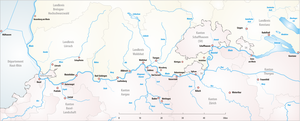
Le Rhin est un fleuve d'Europe centrale et de l'Ouest, long de 1 233 km. Il est la colonne vertébrale de l'Europe rhénane, l’espace économique le plus dynamique d’Europe et l’un des grands lieux de puissance du monde. Son bassin versant, de 198 000 km², comprend le Liechtenstein, la majeure partie de la Suisse et du Grand-Duché de Luxembourg, une partie de l'Autriche, de l'Italie et de la Belgique, de grandes parties de l'Allemagne et des Pays-Bas et une partie de la France. Il s'agit du plus long fleuve se déversant dans la mer du Nord et de l'une des voies navigables les plus fréquentées du monde. Il fournit de l'eau potable à plus de 30 millions de personnes.
La jurisprudence Schubert est un mécanisme du droit suisse relatif à l’application du droit interne violant le droit international. Elle découle de l’arrêt Schubert rendu par le Tribunal fédéral en 1973, et consacre la primauté du droit interne sur le droit international si le législateur a intentionnellement choisi d'y déroger.
Le Haut-Rhin, appelé Hochrhein en allemand, est une subdivision du Rhin qui débute après Stein am Rhein, à l'extrémité ouest du lac de Constance. Il coule vers l'Ouest et passe de 395 m d'altitude à 252 m.